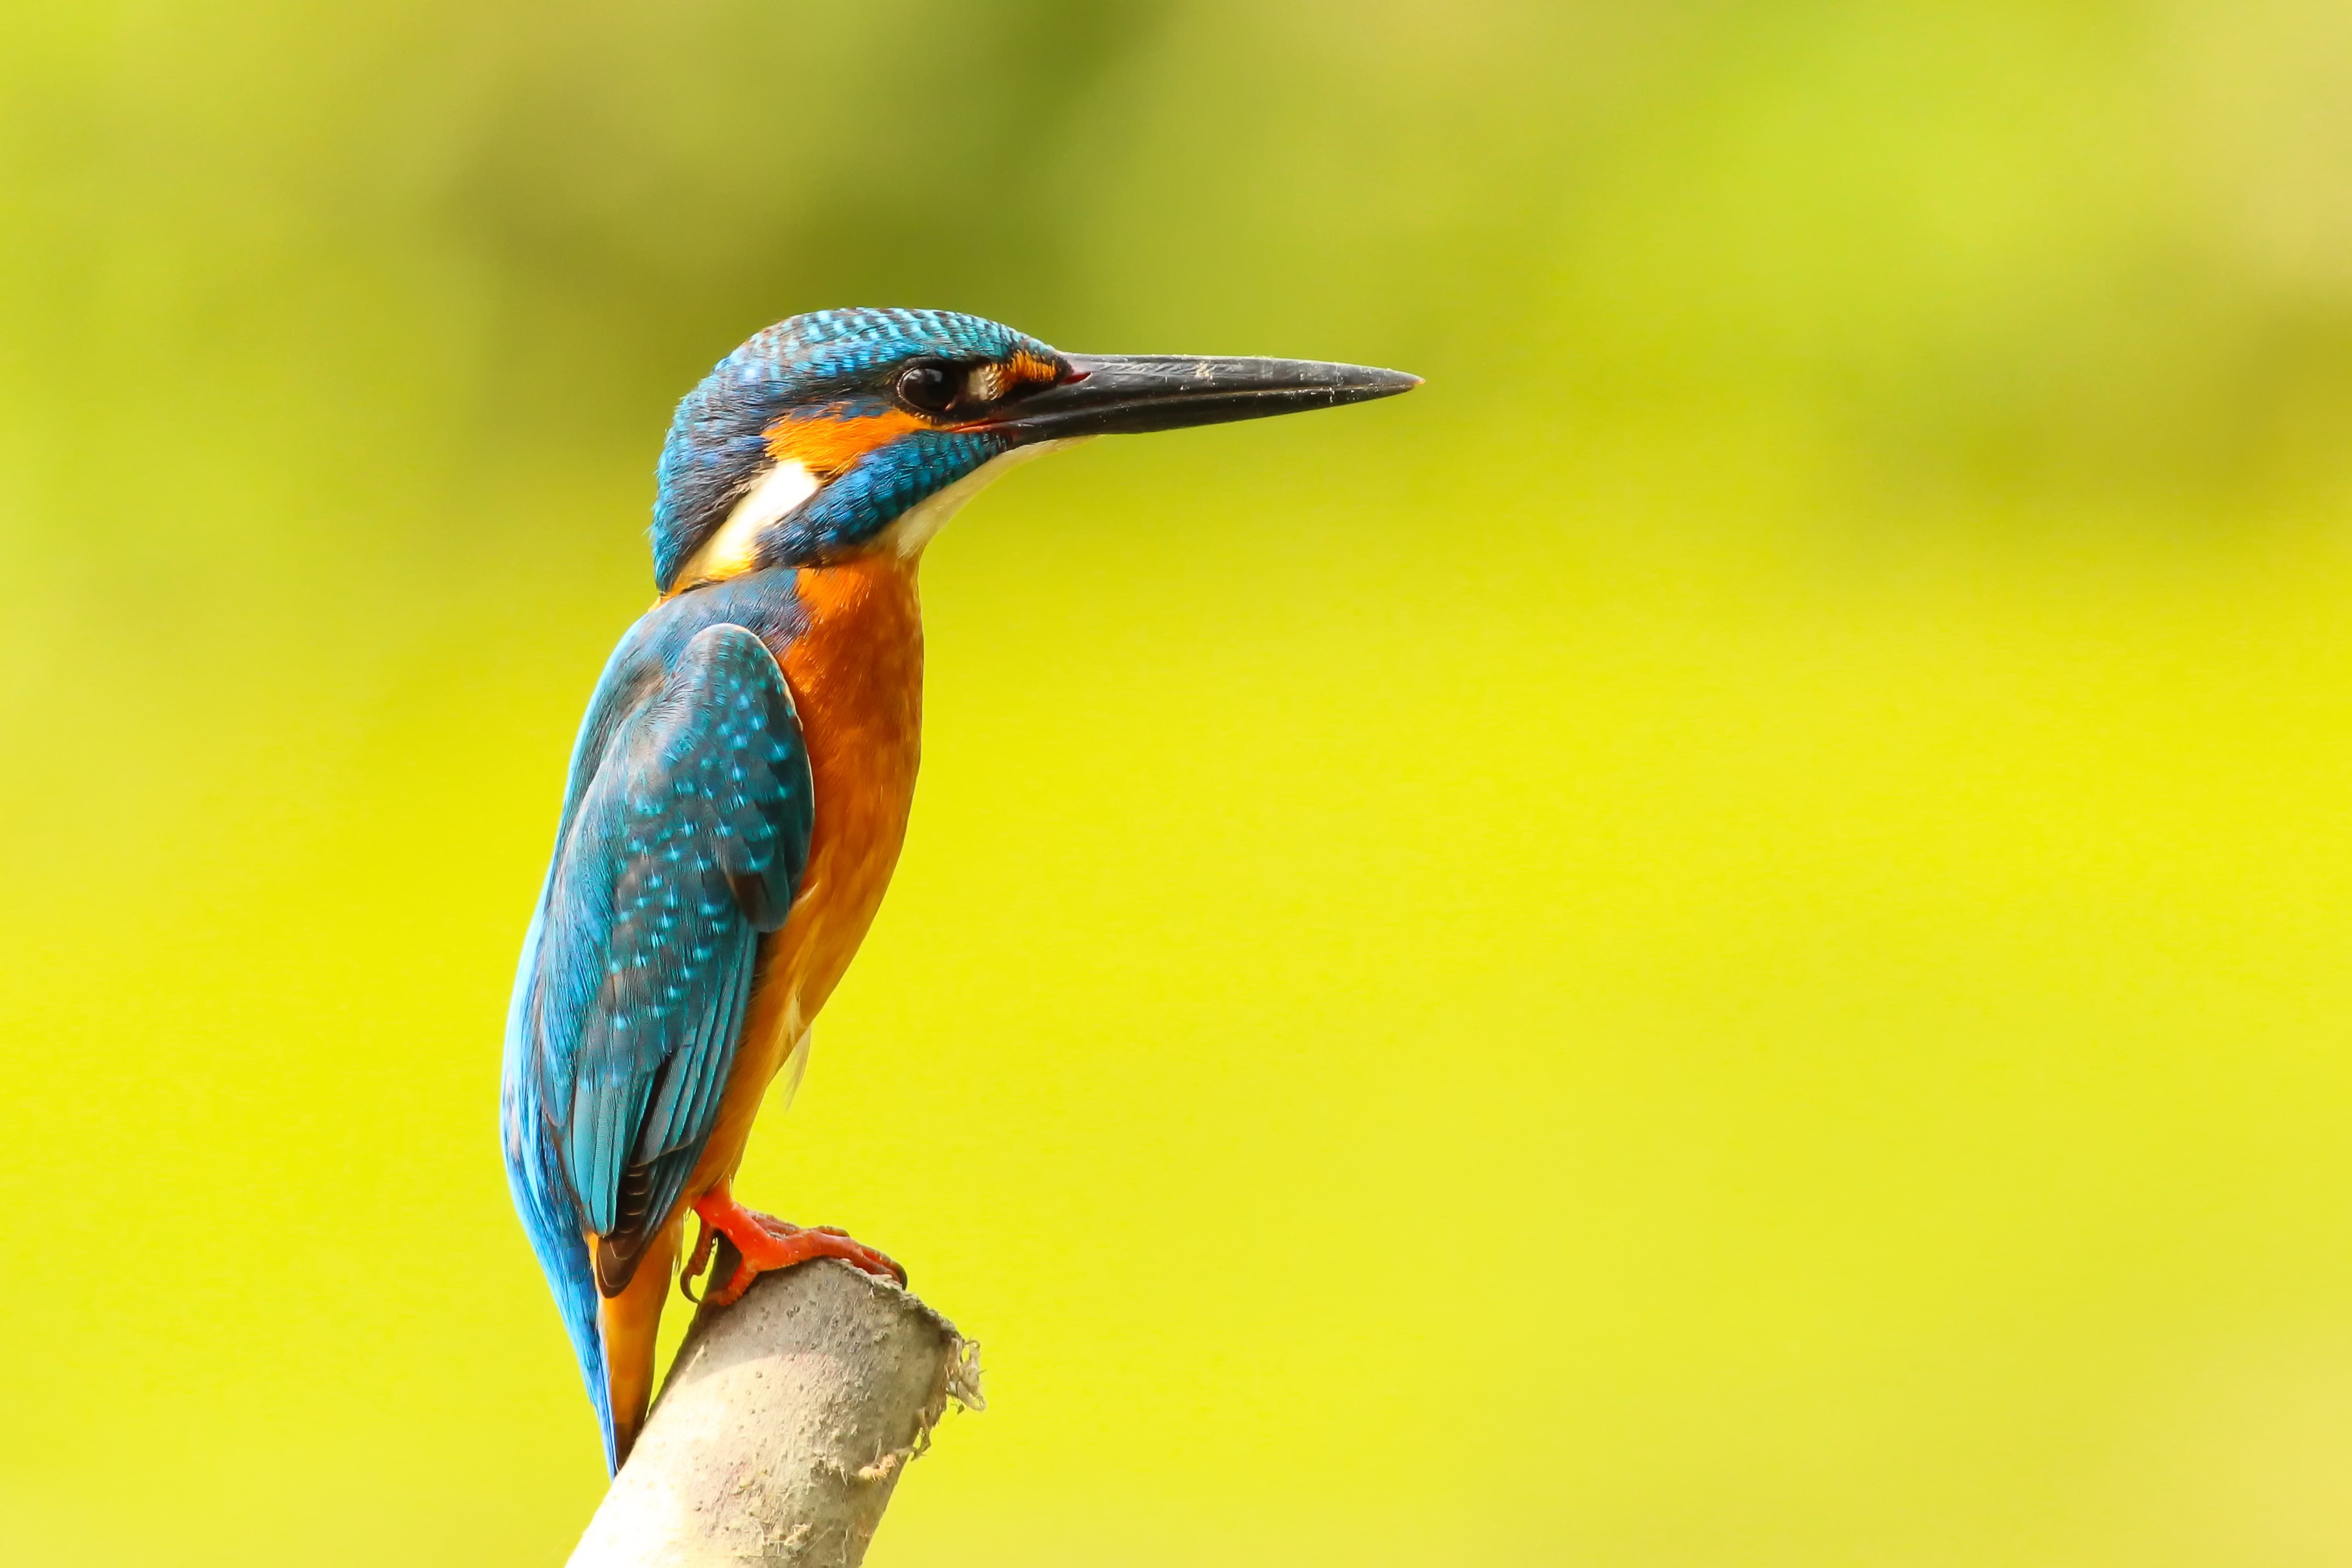
nature, bird, wing, animal, wildlife, beak, yellow, avian, fauna, plumage, close up, feathers, little, vertebrate, kingfisher, perched, coraciiformes, hd wallpaper, piciformes